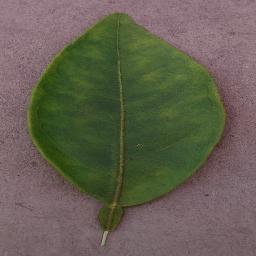
Label: Orange___Haunglongbing_(Citrus_greening)